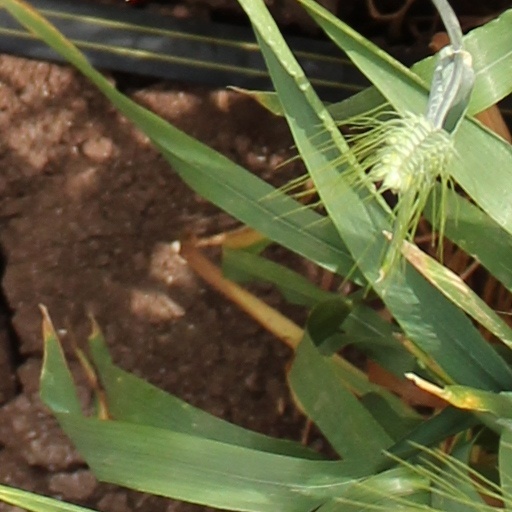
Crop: wheat